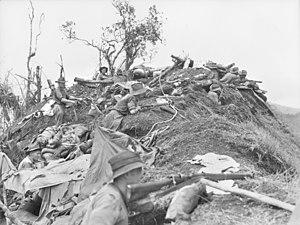
La campagne des monts Finisterre, aussi connue sous le nom de la campagne de la vallée du Ramu et des monts Finisterre, désigne une série de combats ayant opposé de septembre 1943 à avril 1944 l'Australie à l'Empire du Japon lors de la campagne de Nouvelle-Guinée durant la guerre du Pacifique. Plusieurs actions durant cette campagne sont regroupées collectivement sous la dénomination de bataille de Shaggy Ridge.